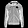
Label: Coat